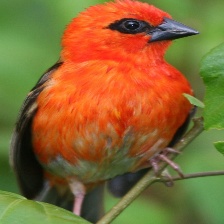
Species: RED FODY
Scientific name: FOUDIA MADAGASCARIENSIS